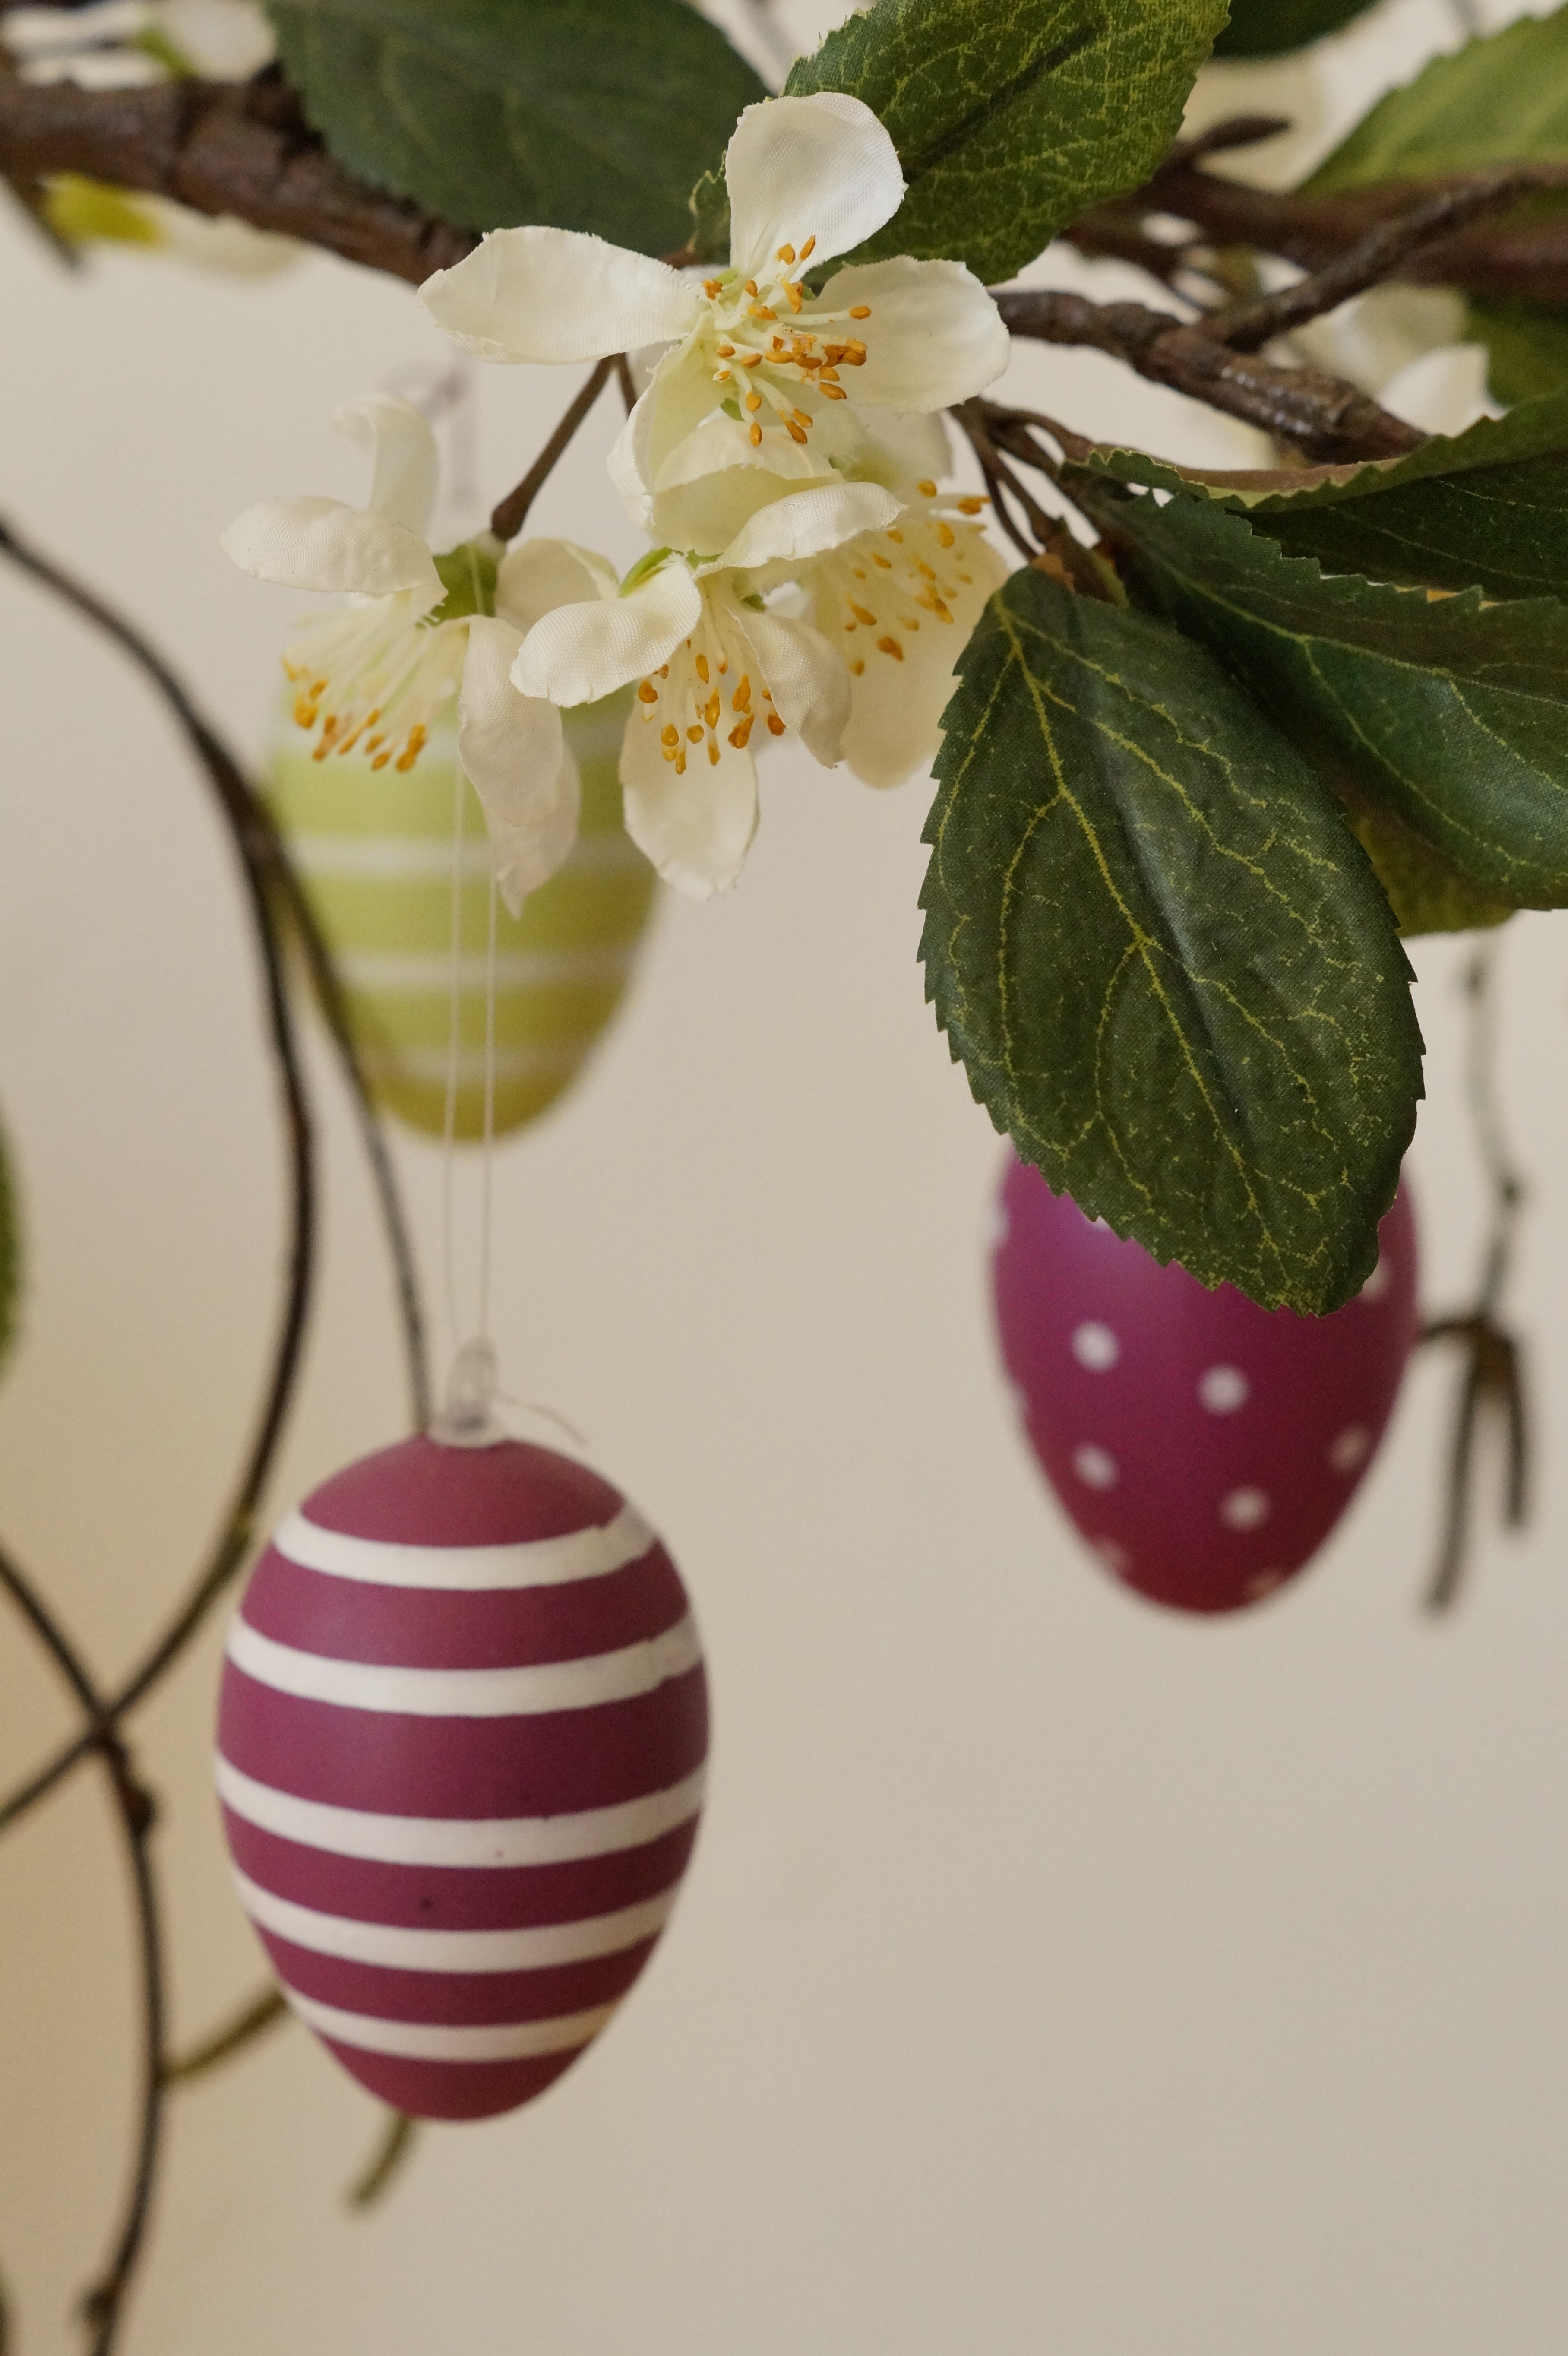
branch, blossom, plant, leaf, flower, petal, decoration, food, spring, produce, pink, flora, egg, deco, easter, customs, flowering plant, easter egg, happy easter, painted egg, easter theme, easter greeting, land plant, easter bouquet, easter branch